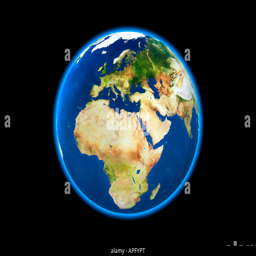
planet earth against a black background .